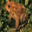
Label: frog